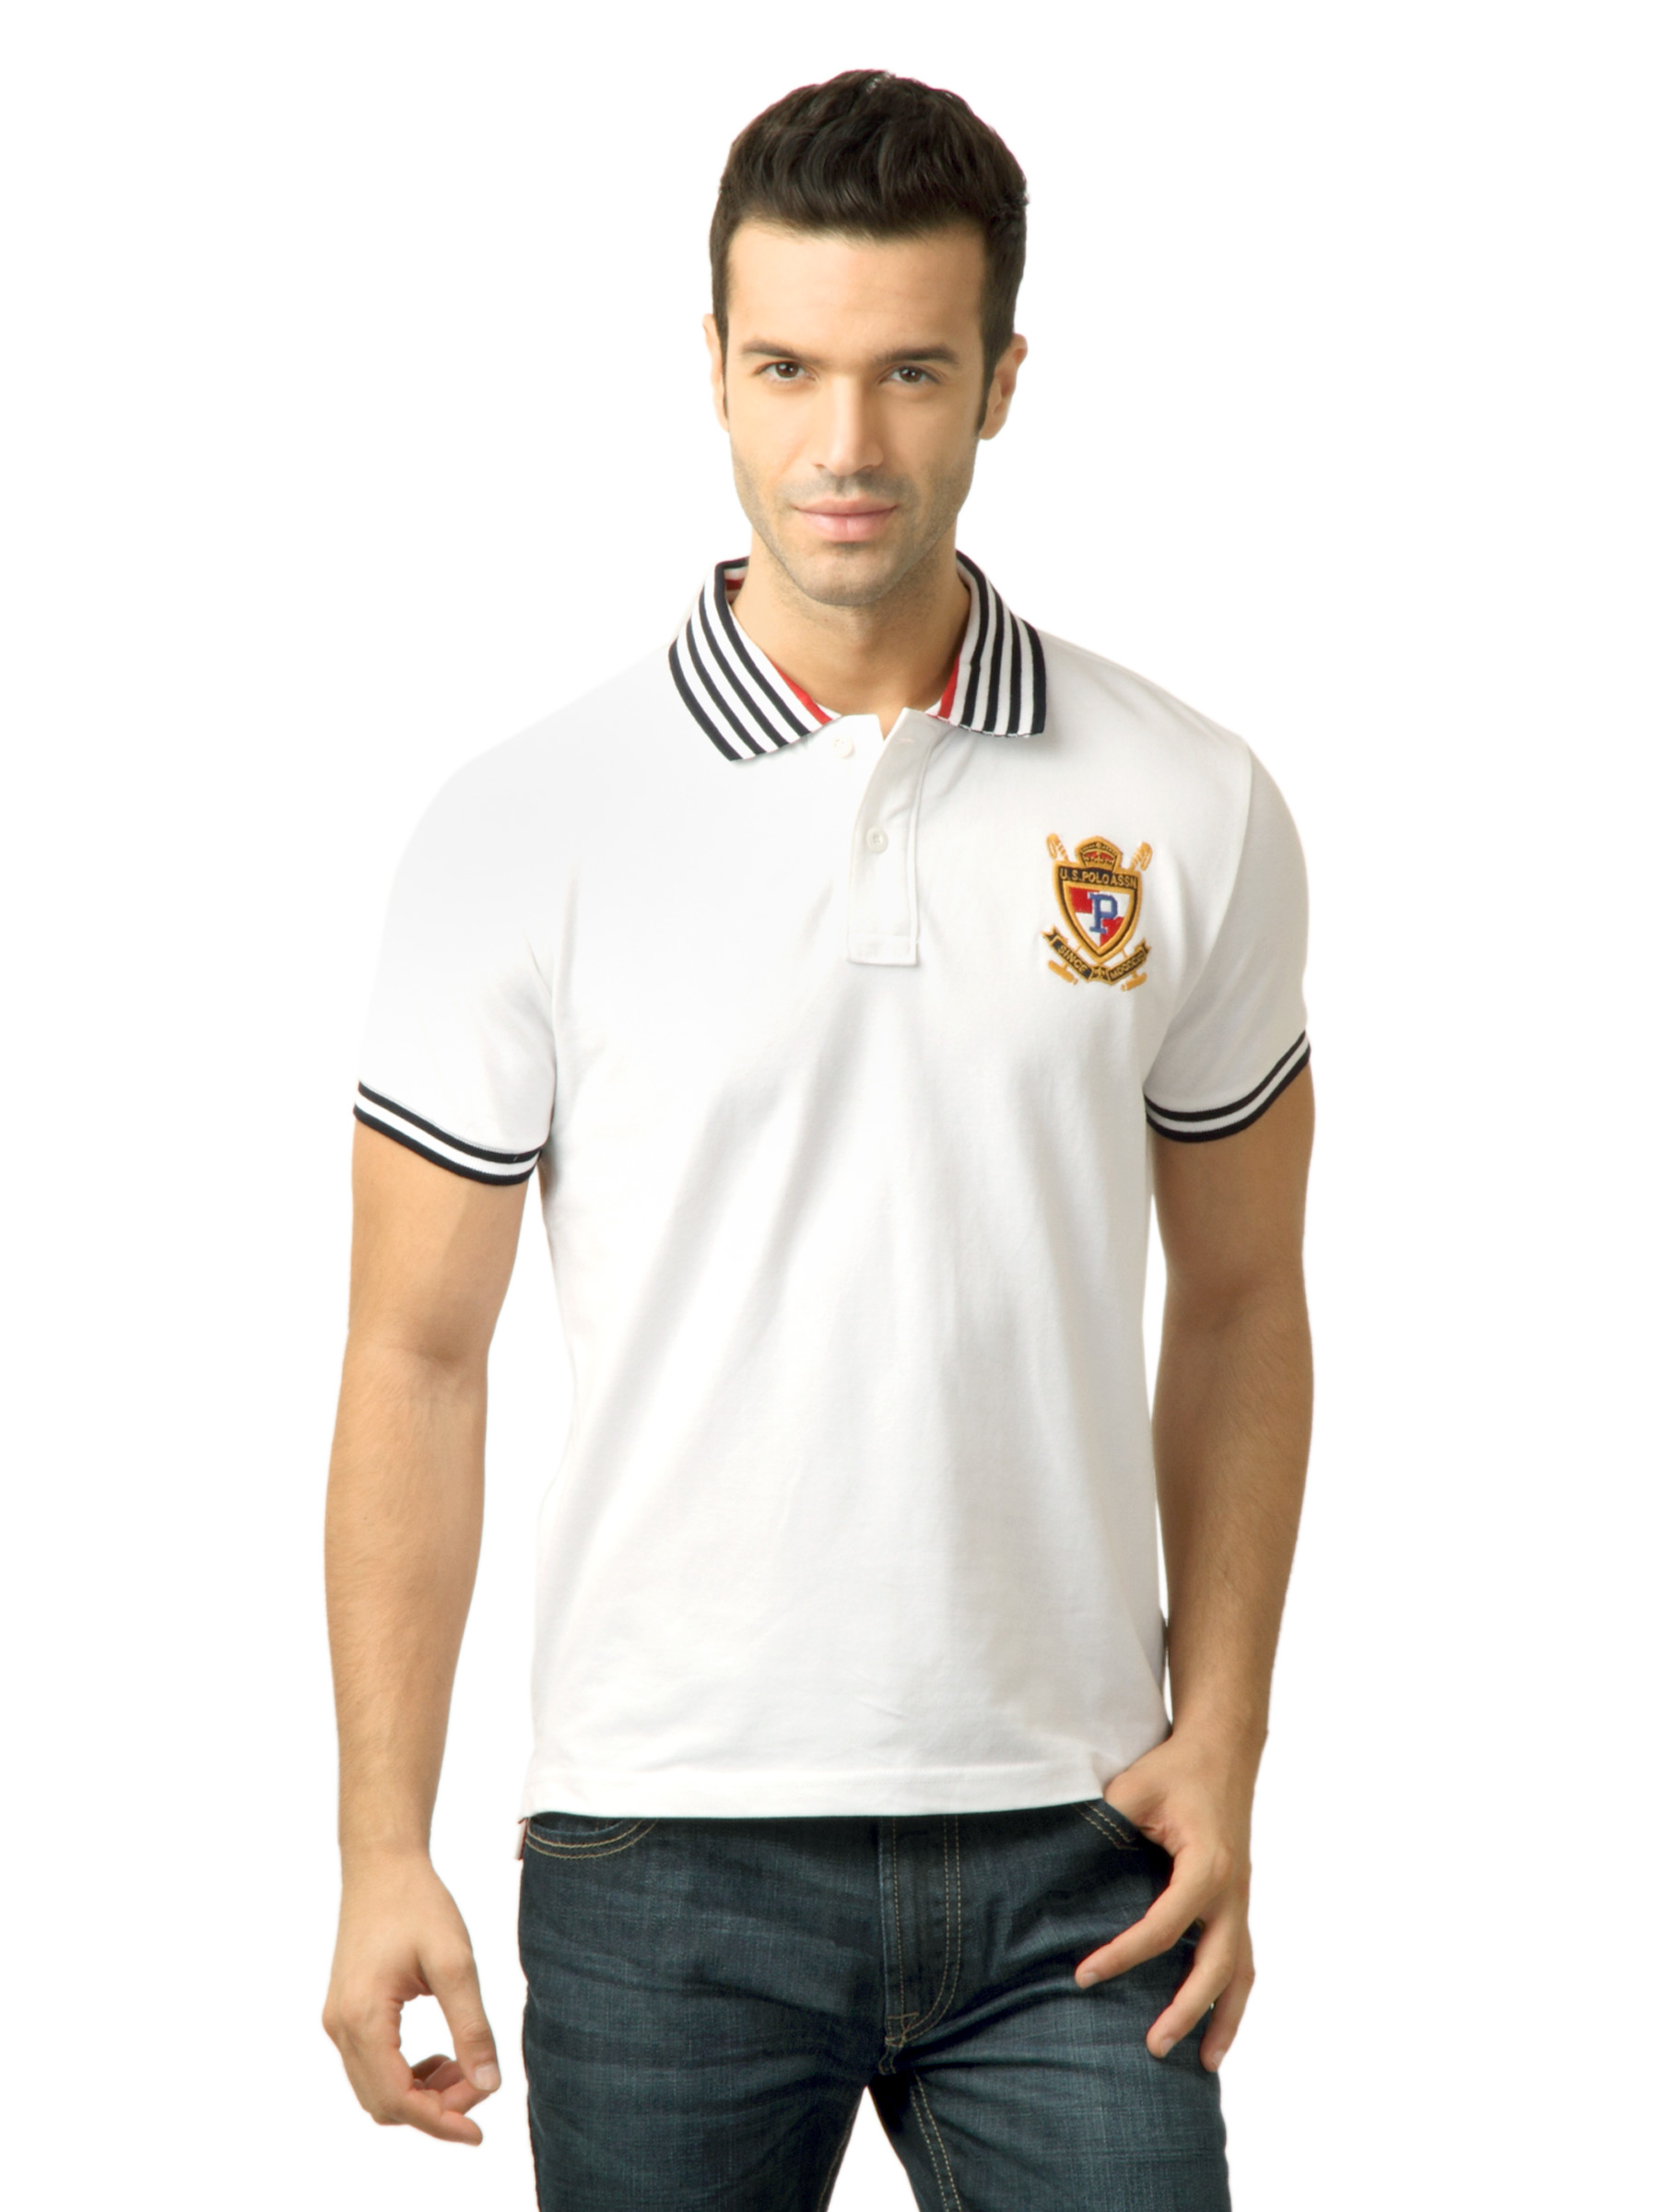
U.S. Polo Assn. Men Solid White Polo  Tshirt
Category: Apparel / Topwear / Tshirts
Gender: Men
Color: White
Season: Fall 2011
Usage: Casual